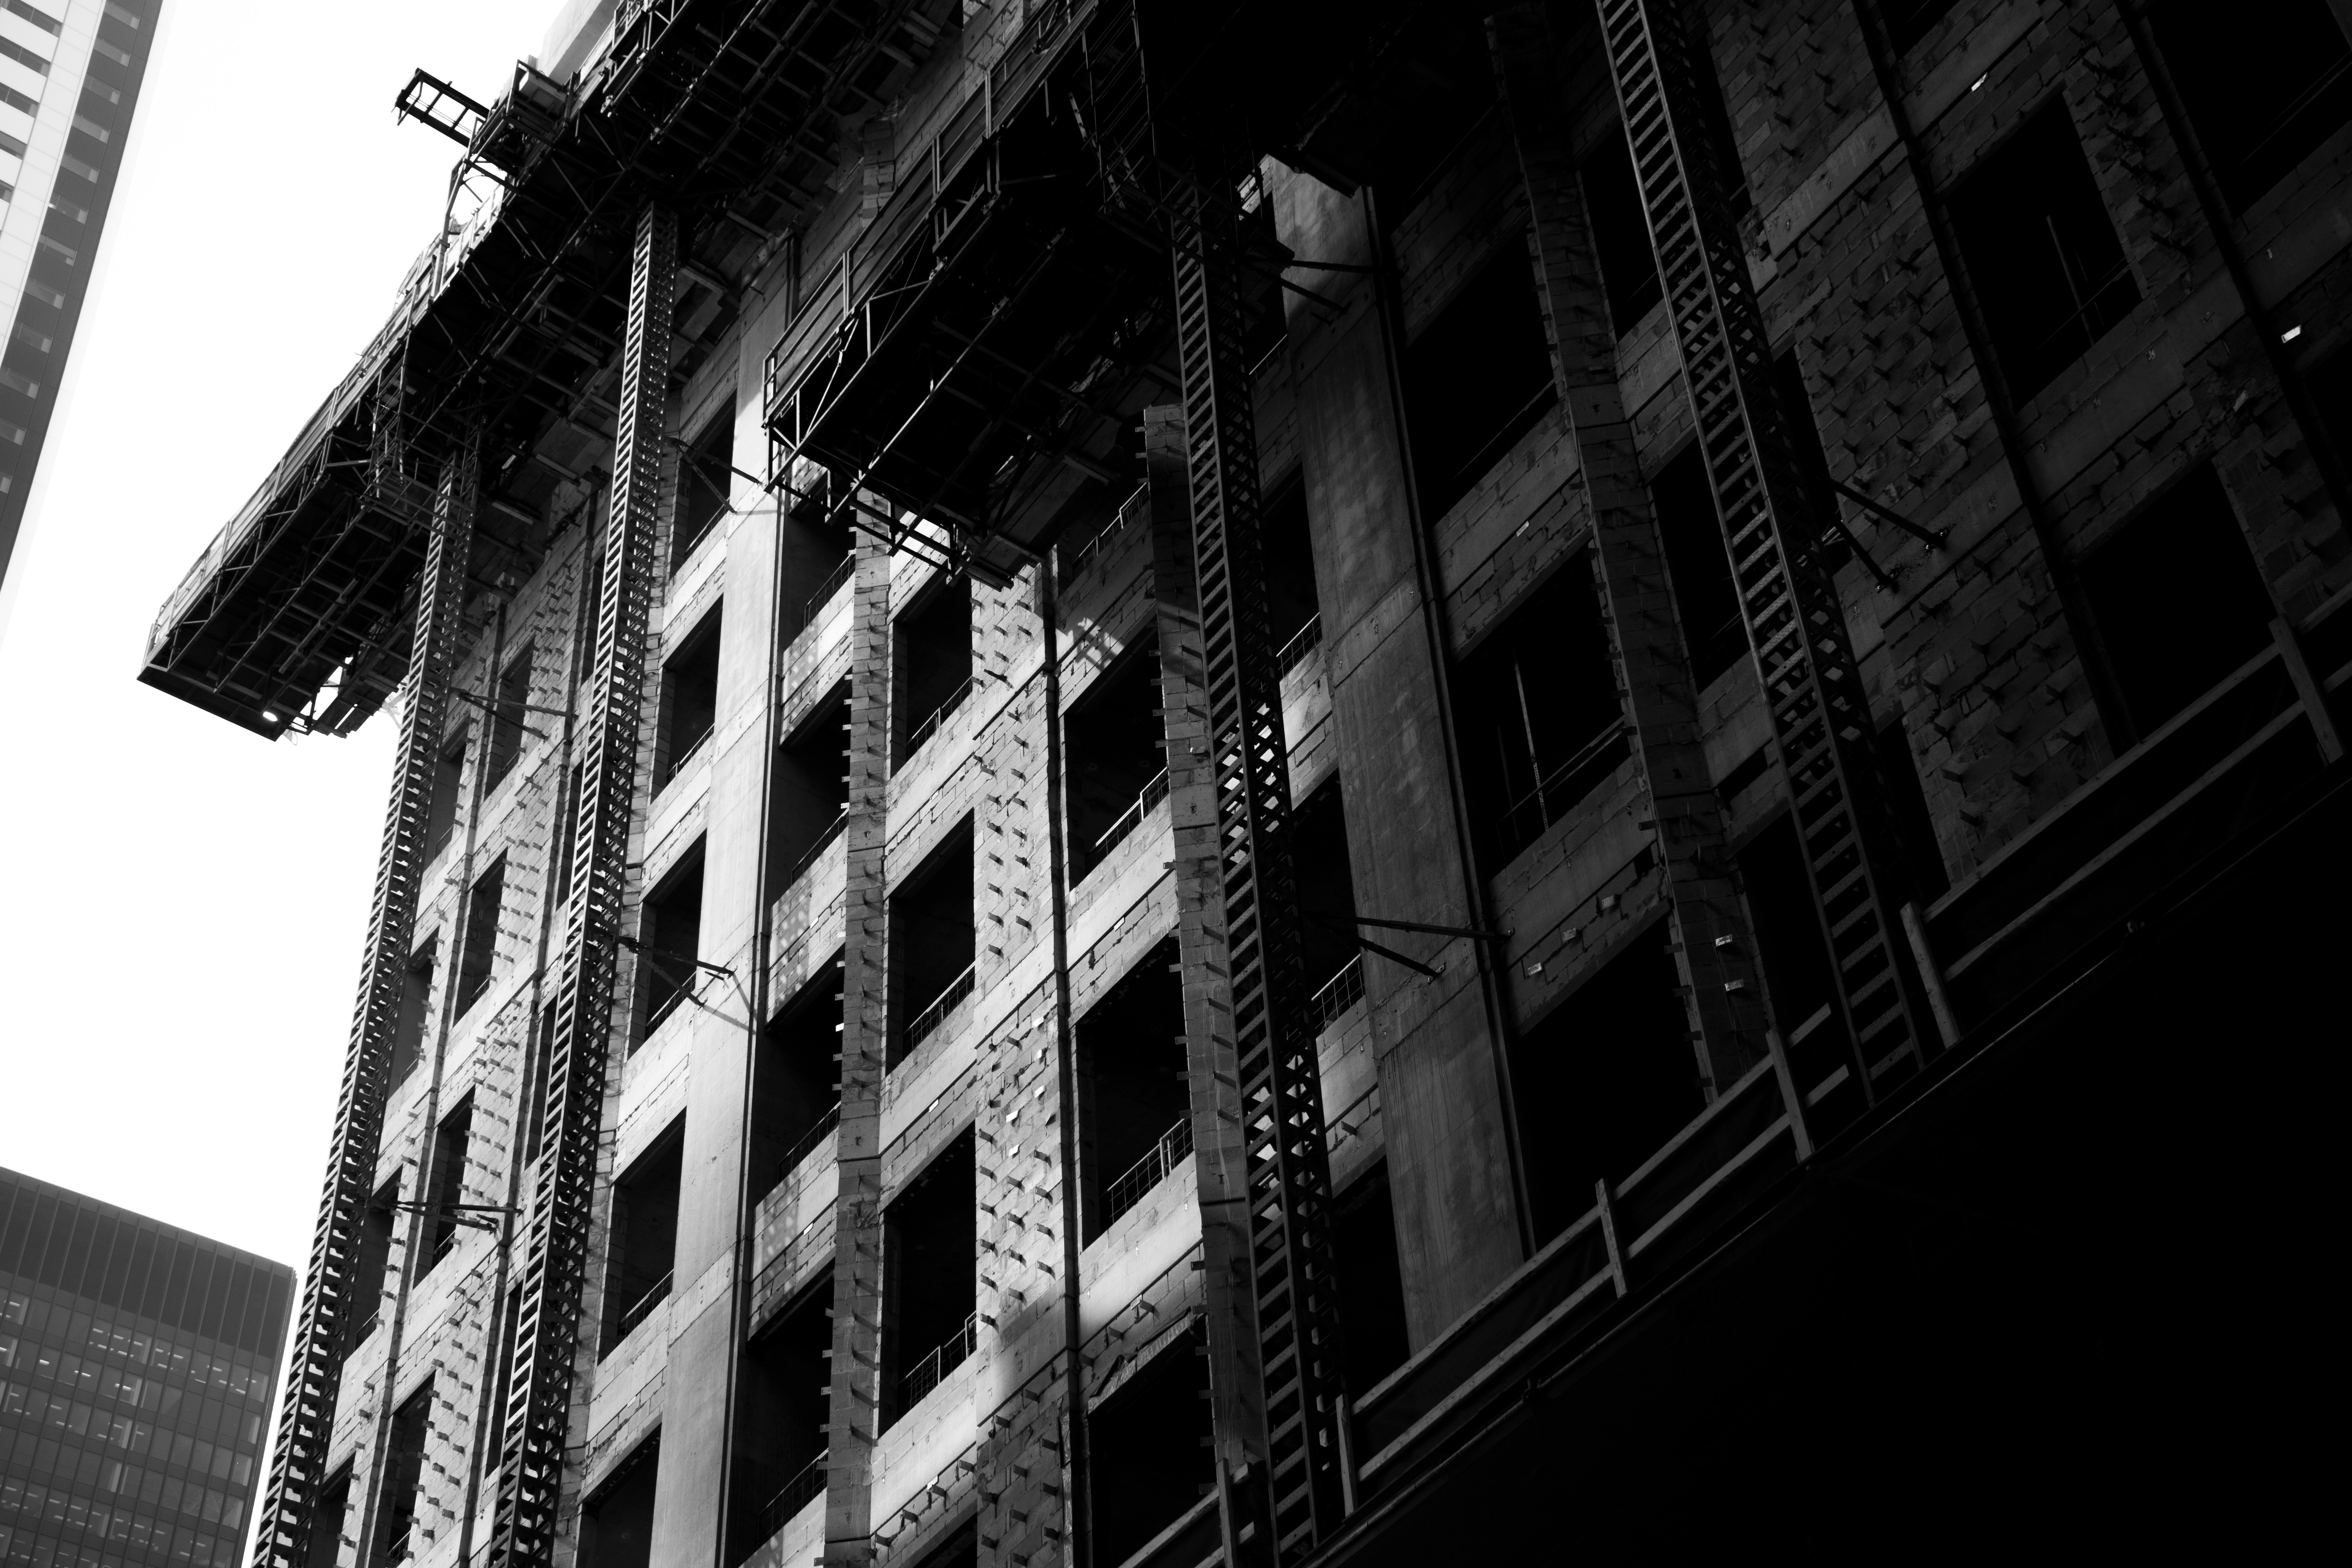
light, black and white, white, night, skyscraper, line, darkness, black, monochrome, symmetry, shape, metropolis, monochrome photography, film noir